Ballymurreen

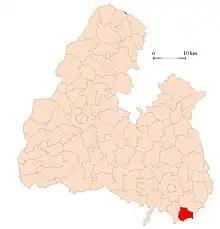
Outline map of North Tipperary, showing the boundaries of Ballymurreen electoral division as they were at the time of the 2011 census

The code number assigned to the electoral division by the Central Statistics Office is 22062.